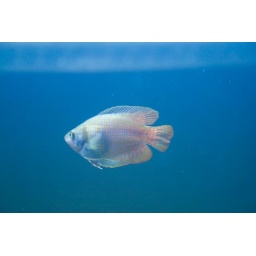
The first day of fish in the new tank, male and female gourami.